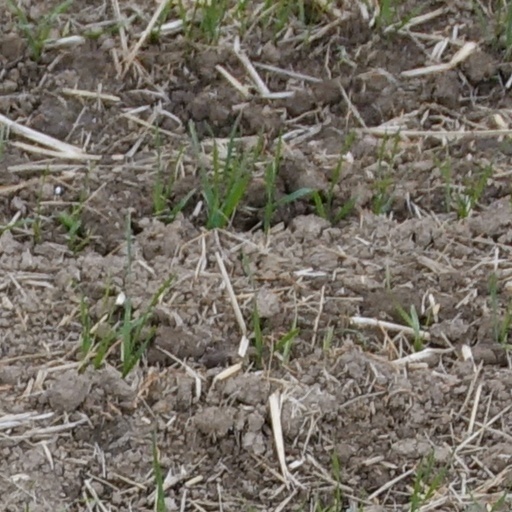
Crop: wheat